Tales from the Dark 1

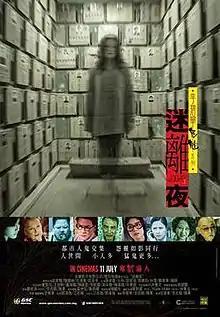
Theatrical release poster

Tales from the Dark 1 is a 2013 Hong Kong horror anthology film directed by Simon Yam, Lee Chi-ngai, and Fruit Chan. The film is split into three segments, each based on a short story by Lilian Lee. The first part, titled "Stolen Goods" (贓物), starred Simon Yam as a jobless man who steals funerary urns and forces the dead's relatives to pay him to get back the urns. The second part, titled "A Word in the Palm" (放手), starred Tony Leung Ka-fai as a fortune-teller who teams up with his neighbour (Kelly Chen) to help the ghost of a schoolgirl (Cherry Ngan). The final part, titled "Jing Zhe" (驚蟄), starred Susan Shaw as a "villain-hitter" who is approached by a woman (Dada Chan) to curse four people.